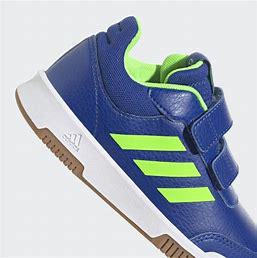
Brand: Adidas
Model: Tensaur Sport Training Hook And Loop